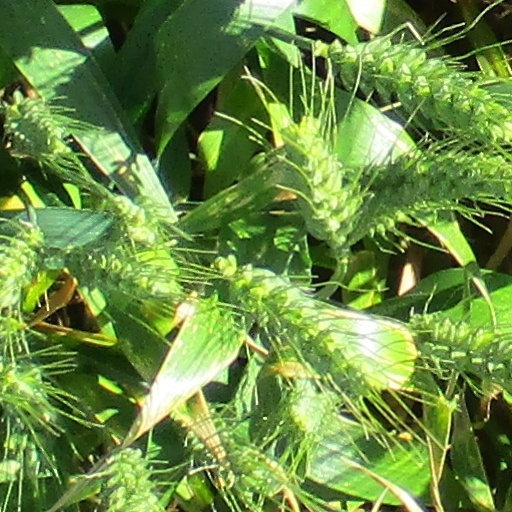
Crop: wheat